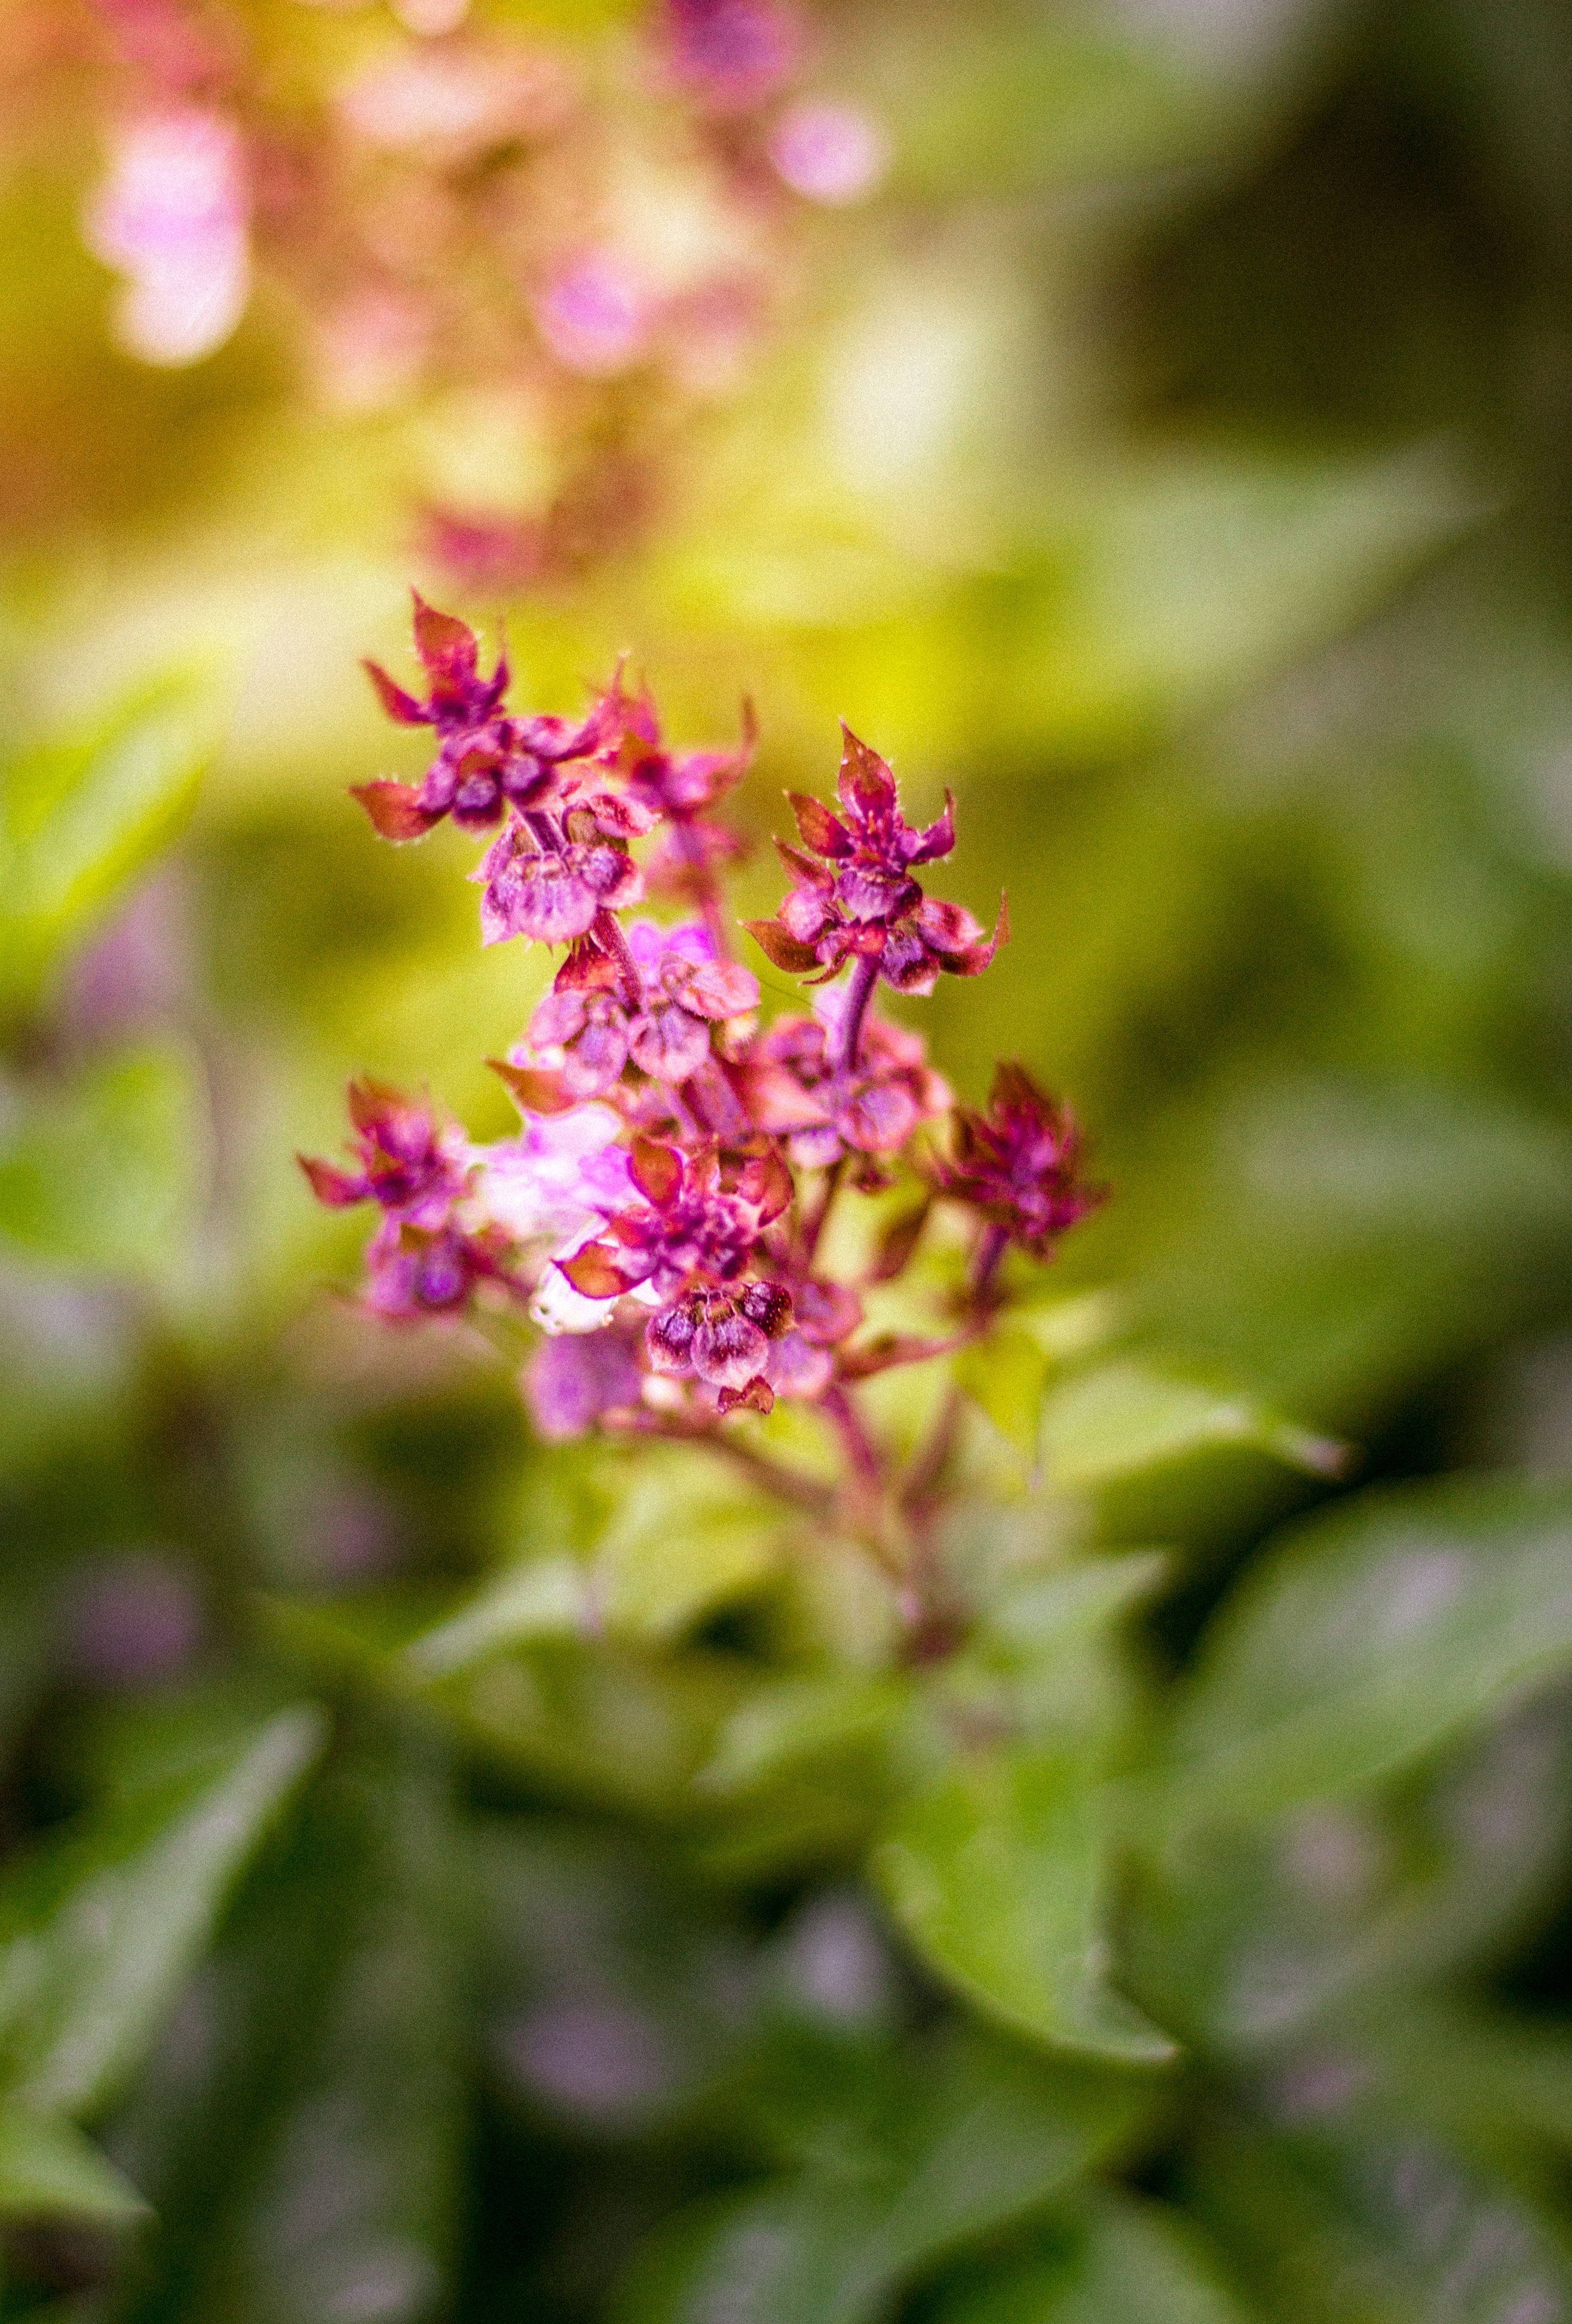
nature, branch, blossom, plant, leaf, flower, purple, petal, wild, spring, green, botany, flora, wildflower, flowers, close up, petals, shrub, violet, beauty, lilac, purple flower, macro photography, flowering plant, artichoke flower, zarza, wild flora, purple daisy, purple hibiscus, dahlia purple, land plant